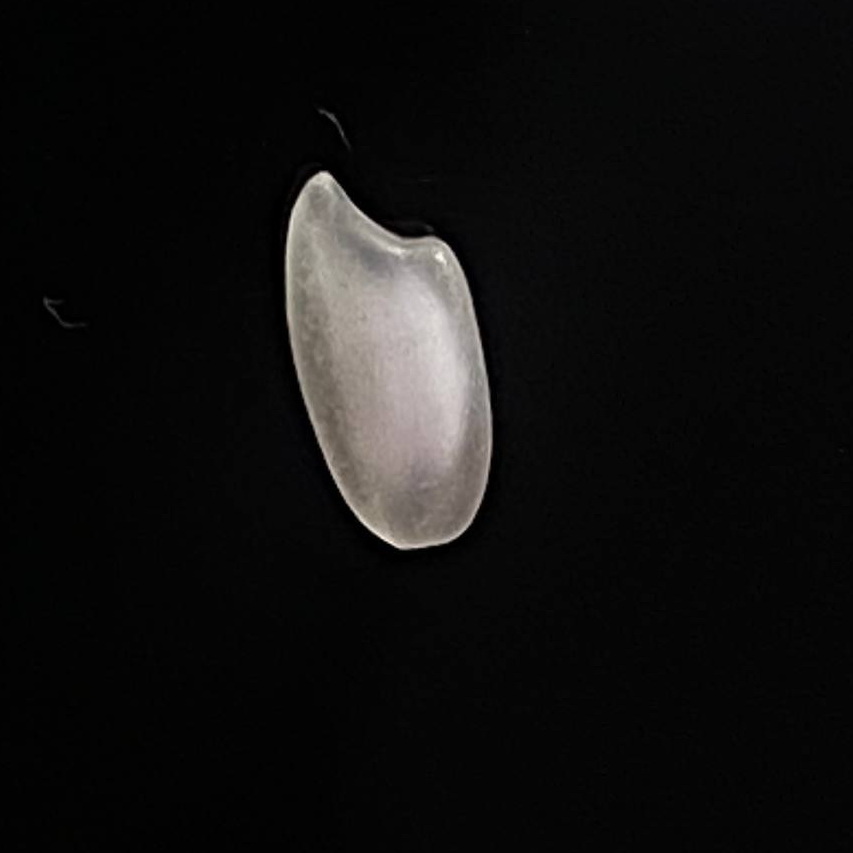
Rice variety: Bashful